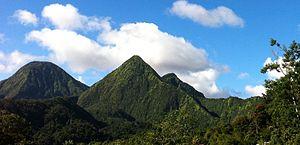
Pitons Lacroix, Dumauzé et de l'Alma, Martinique
La Rivière Blanche est une rivière française, longue de 20,467 kilomètres, qui coule dans le centre de la Martinique. C'est la seconde rivière de l'île en termes de longueur après la Lézarde dont elle est affluent, mais elle a le débit le plus élevé de l'île.
Les pitons du Carbet forment un ensemble montagneux d'origine volcanique au nord de la Martinique.